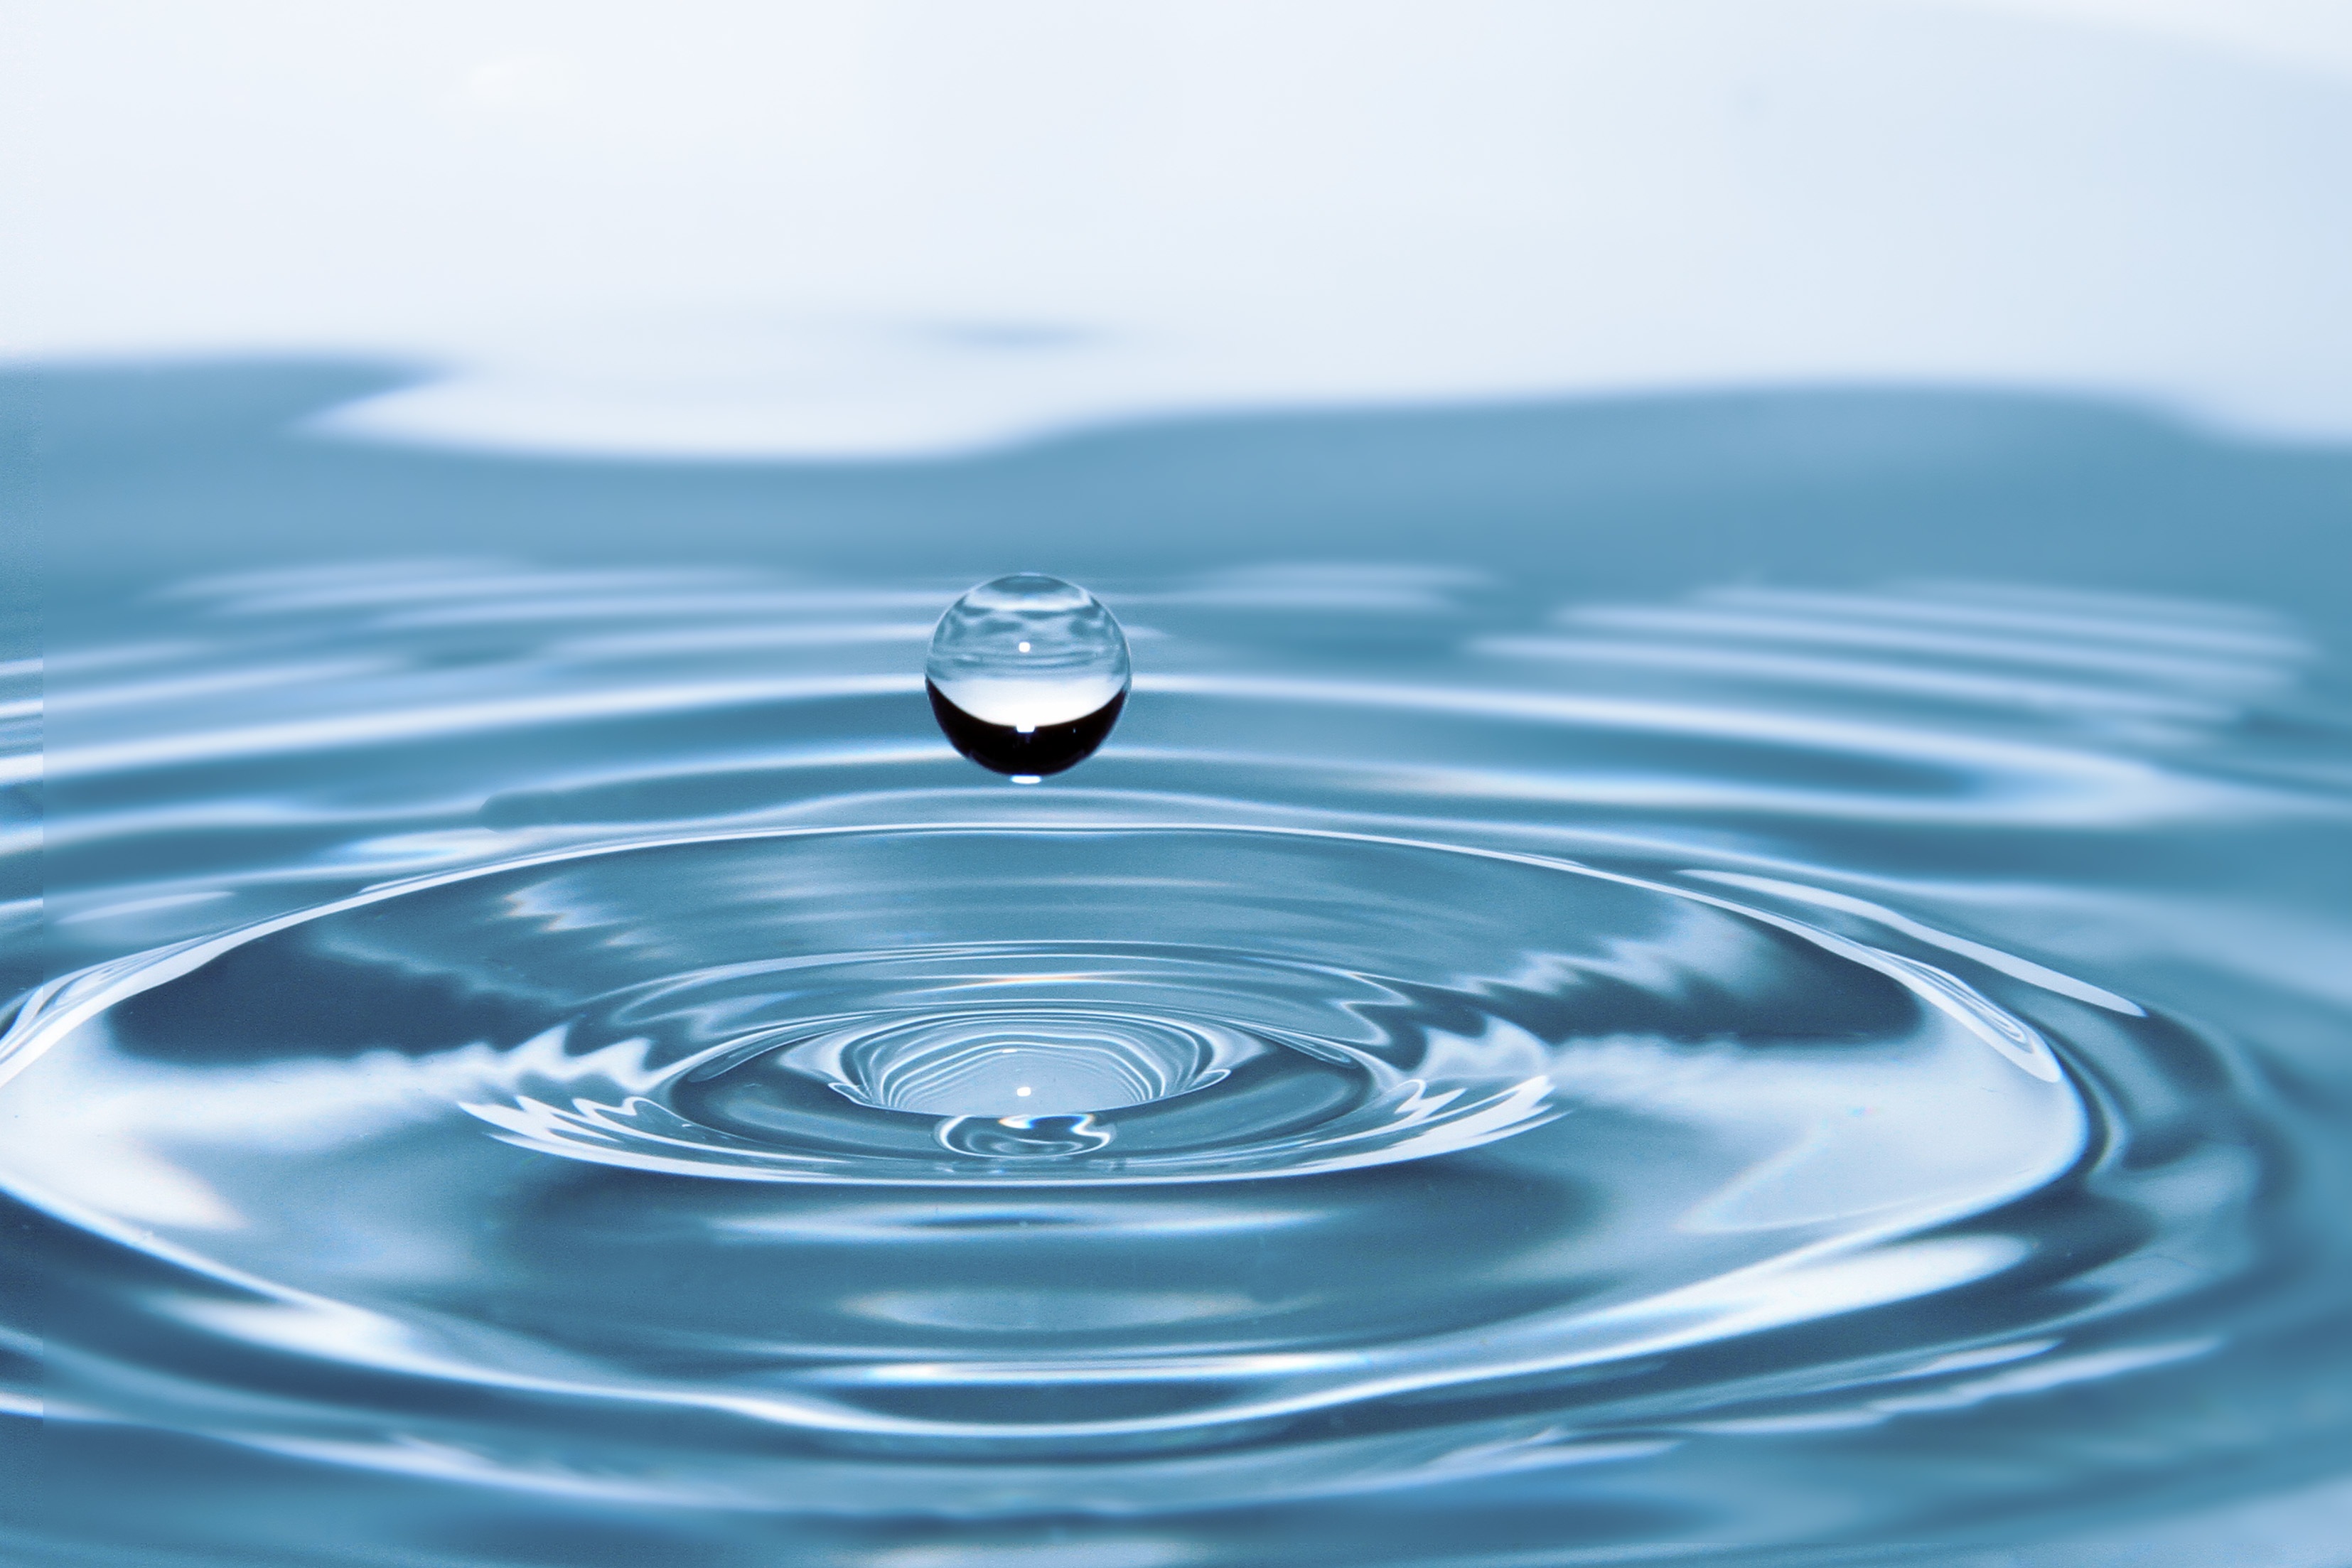
water, nature, drop, liquid, petal, drops of water